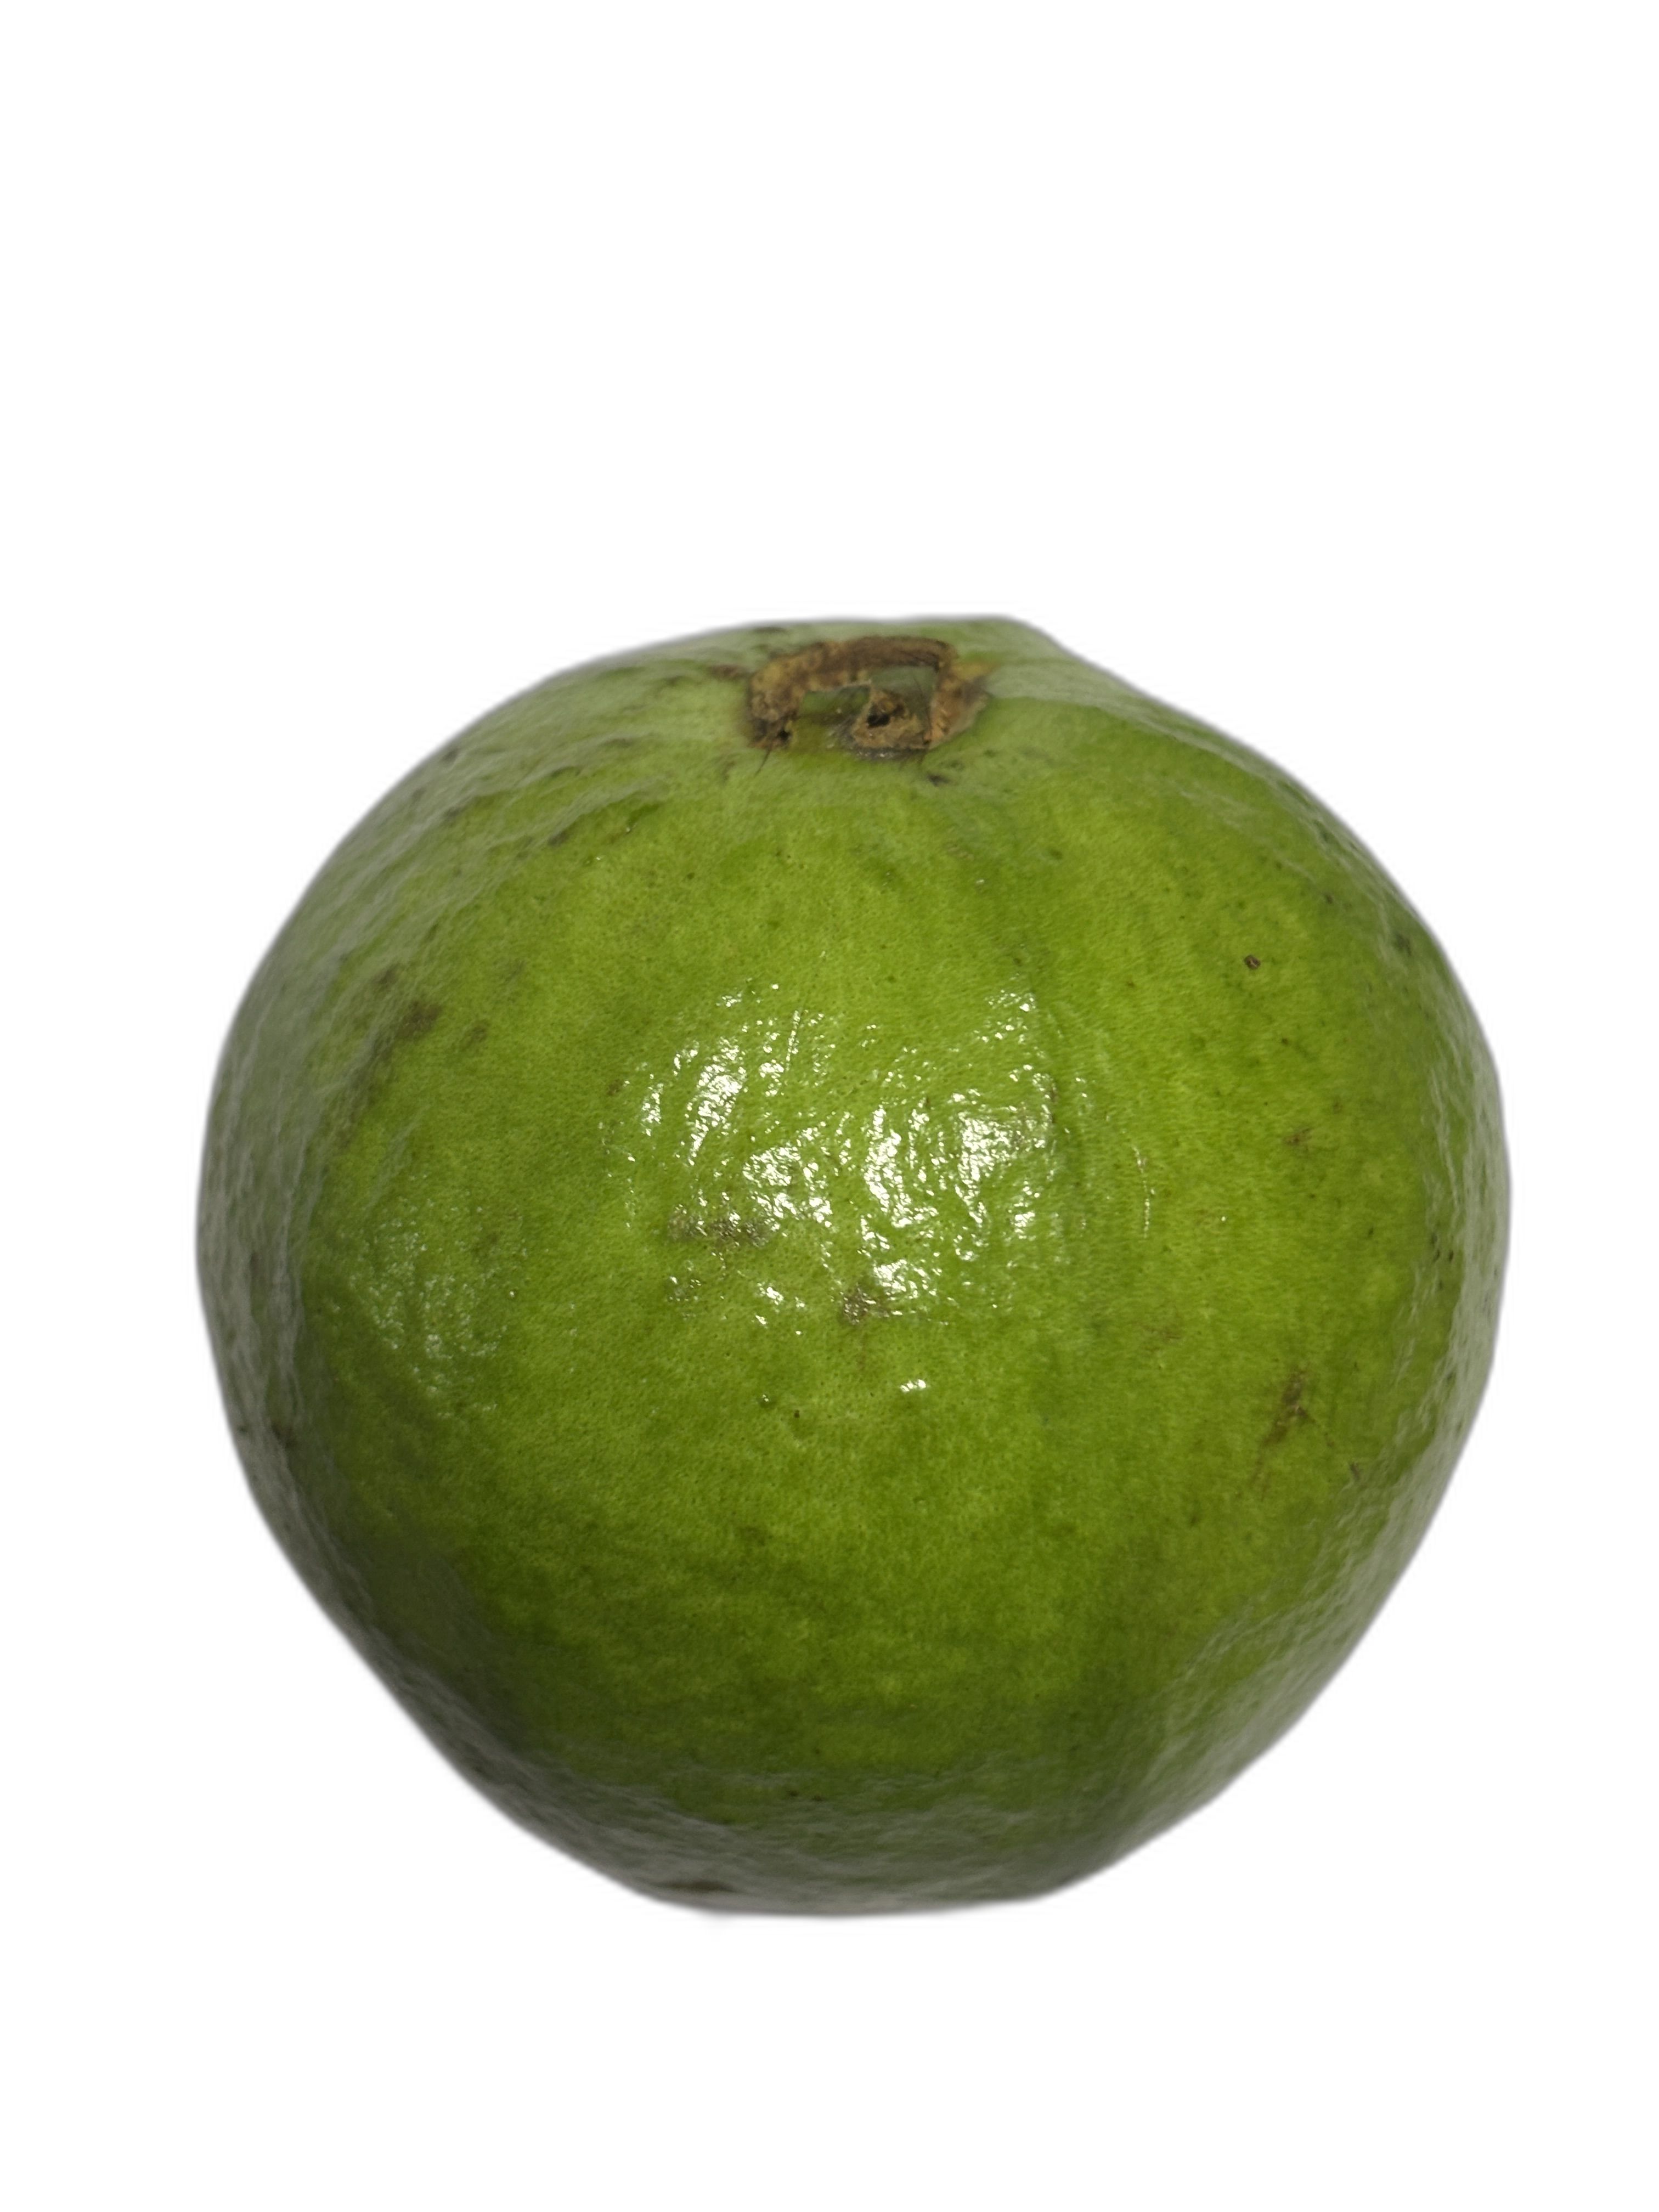
Plant part: fruit
Disease: Healthy